Werewolf fiction

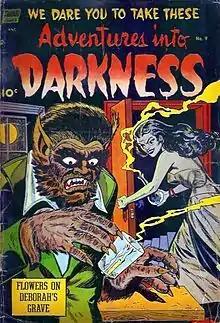
"Adventures into Darkness", a Golden Age comic book series that ran for 10 issues from August 1952–1954

Werewolf fiction denotes the portrayal of werewolves and other shapeshifting therianthropes, in the media of literature, drama, film, games and music. Werewolf literature includes folklore, legend, saga, fairy tales, Gothic and horror fiction, fantasy fiction and poetry. Such stories may be supernatural, symbolic or allegorical.